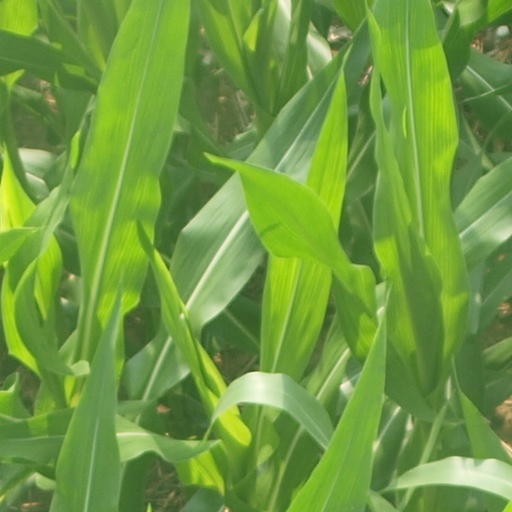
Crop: maize; corn